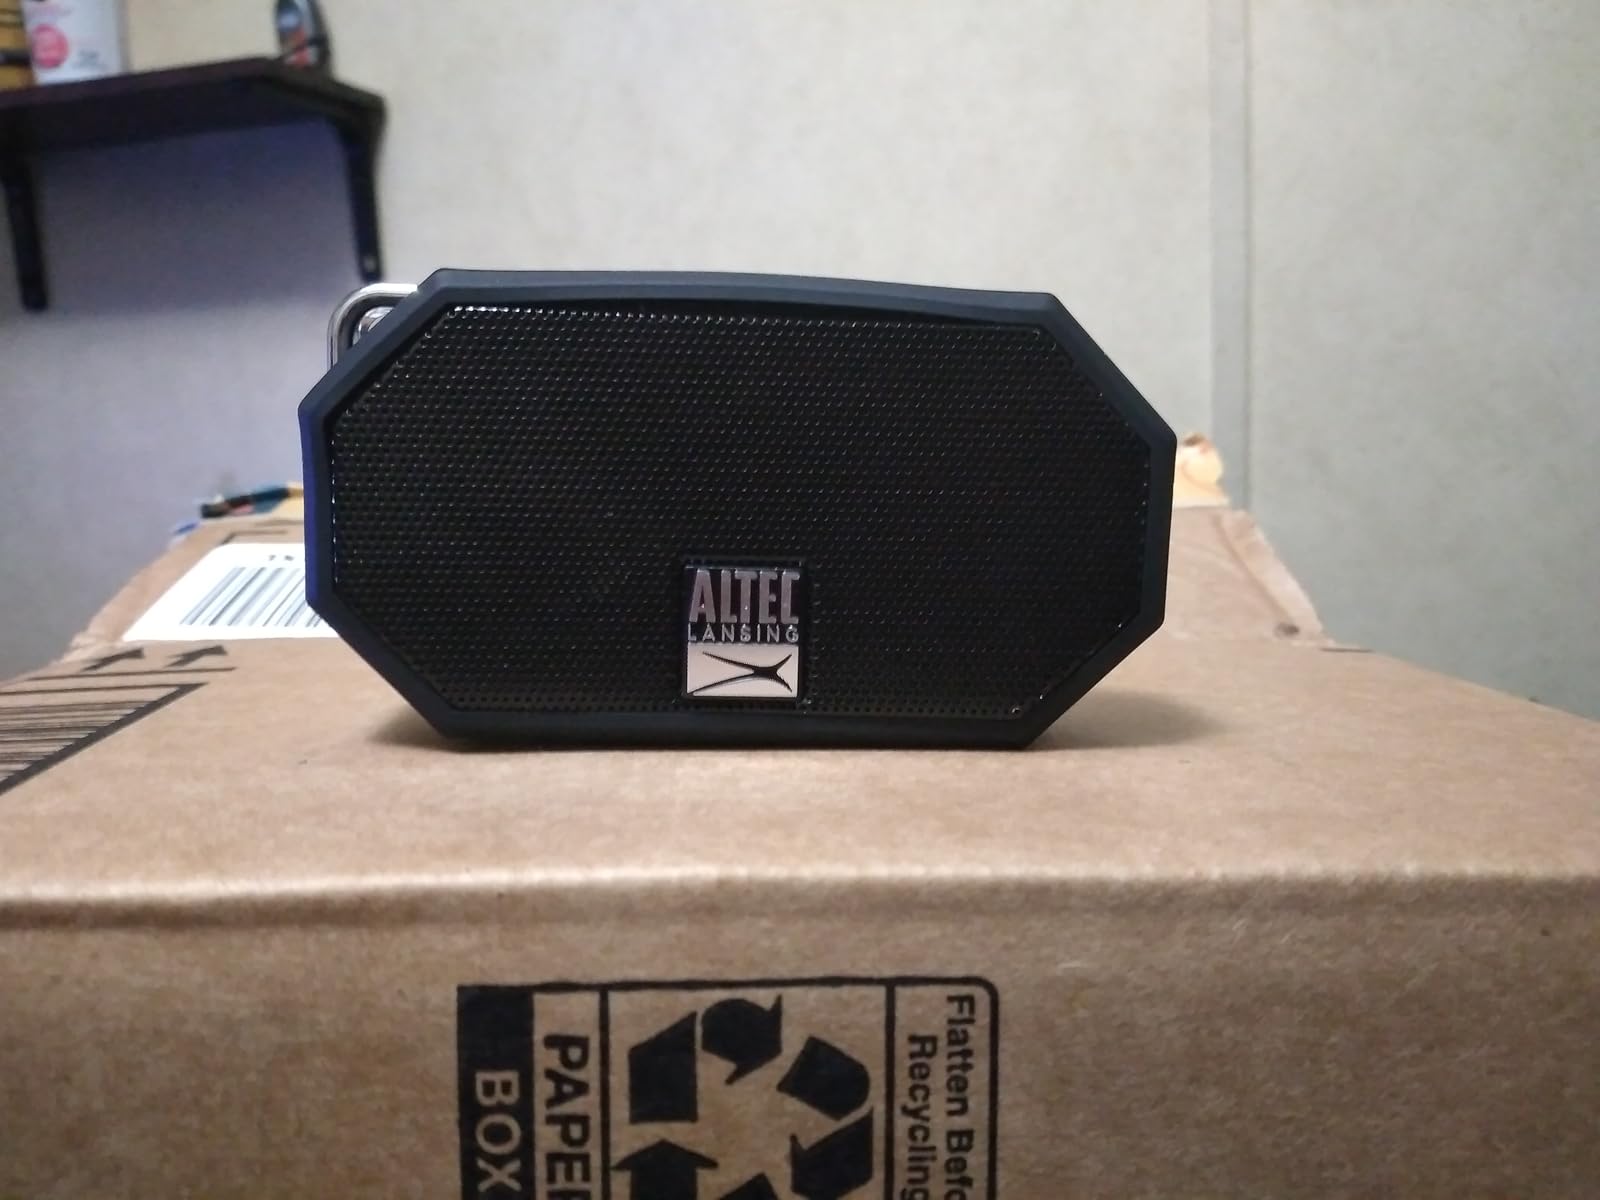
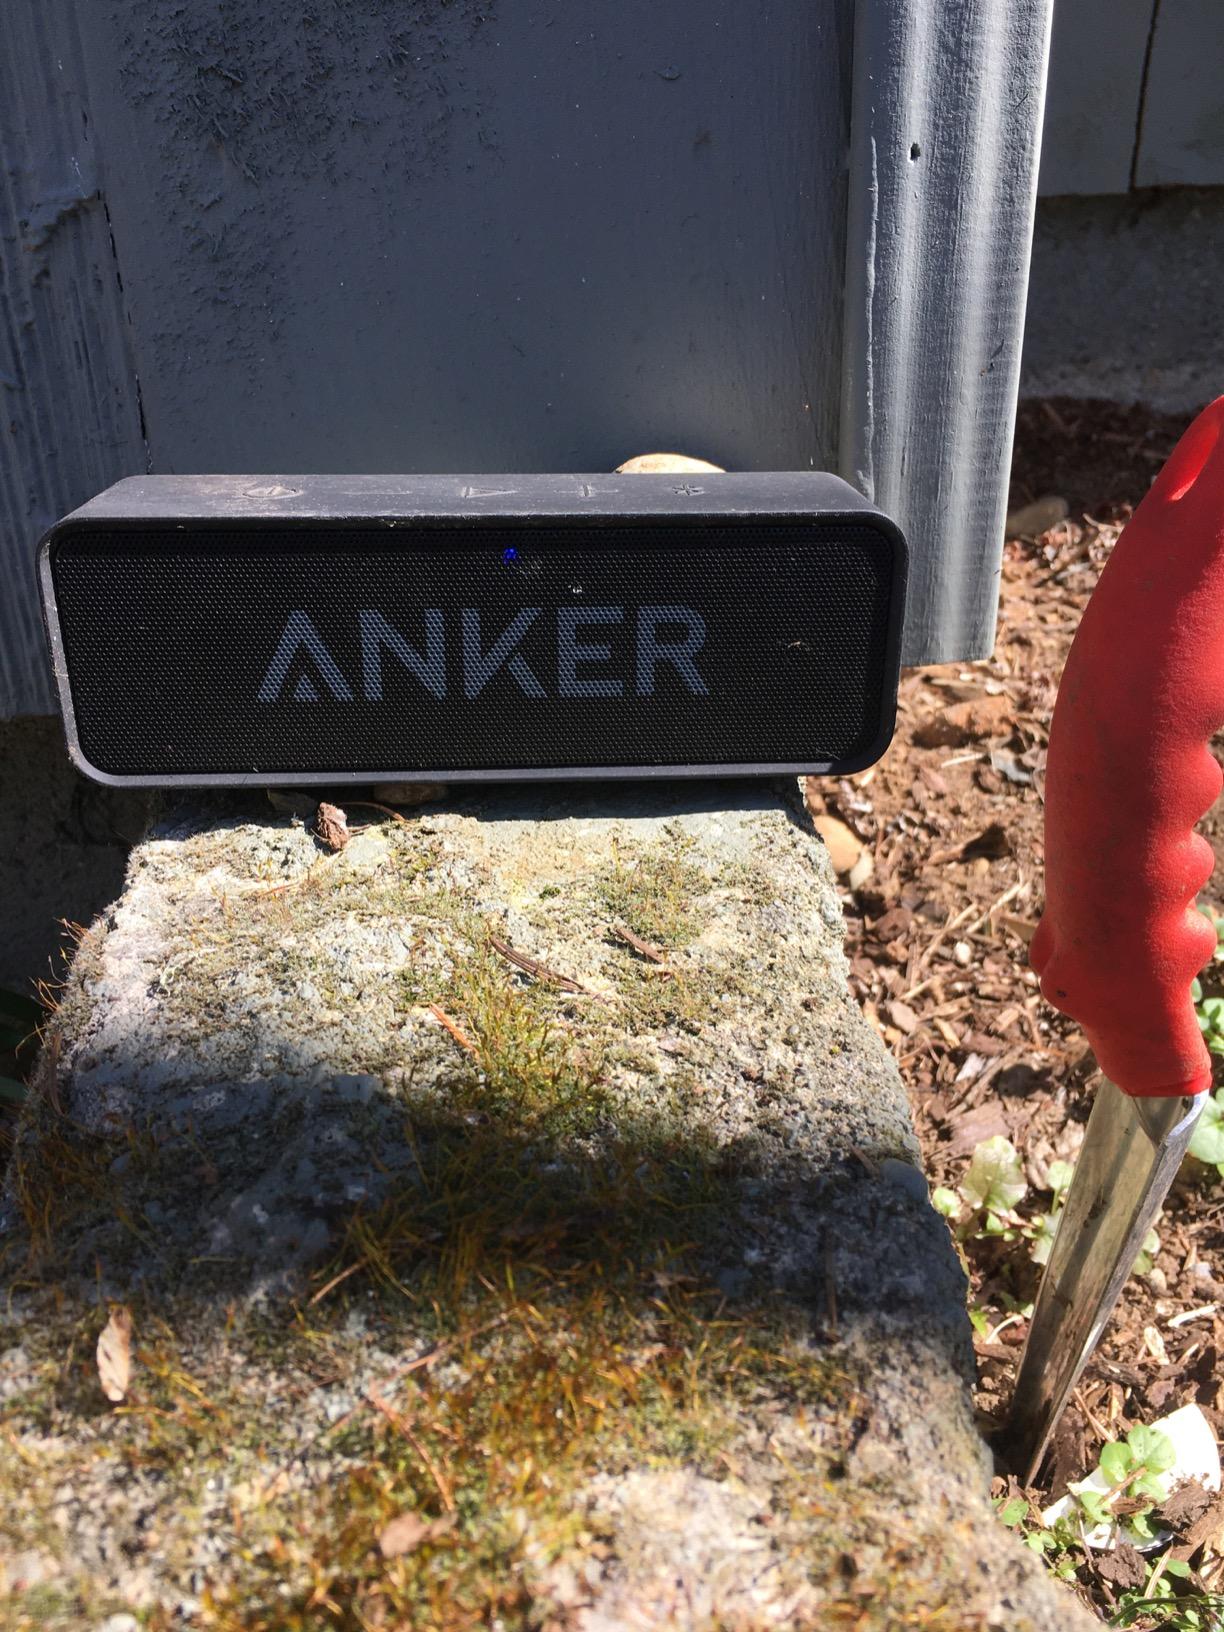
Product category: speaker
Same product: no